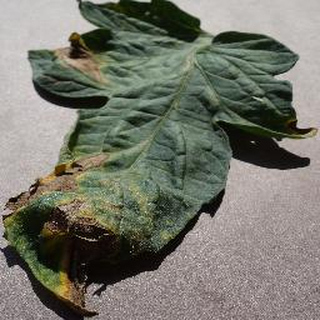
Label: tomato_early_blight